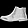
Label: Ankle boot